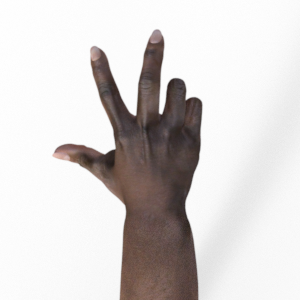
Label: scissors